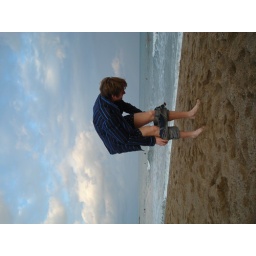
apparently in order to enjoy the beach thoroughly, you need to take your pants off...